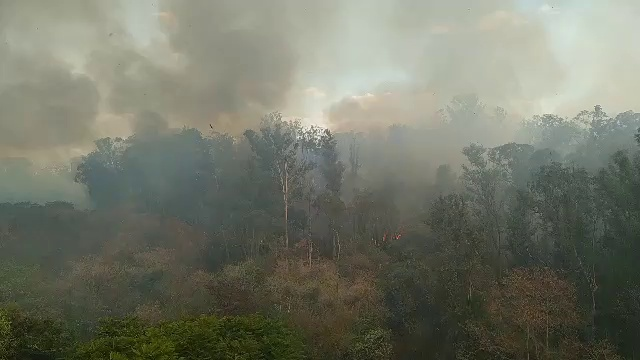
Fire: no
Smoke: yes